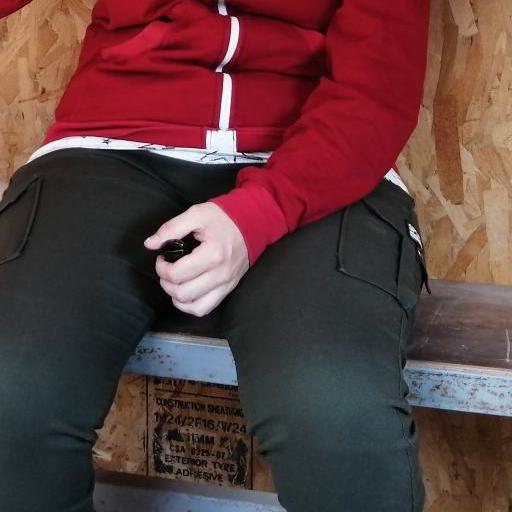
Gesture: no_gesture